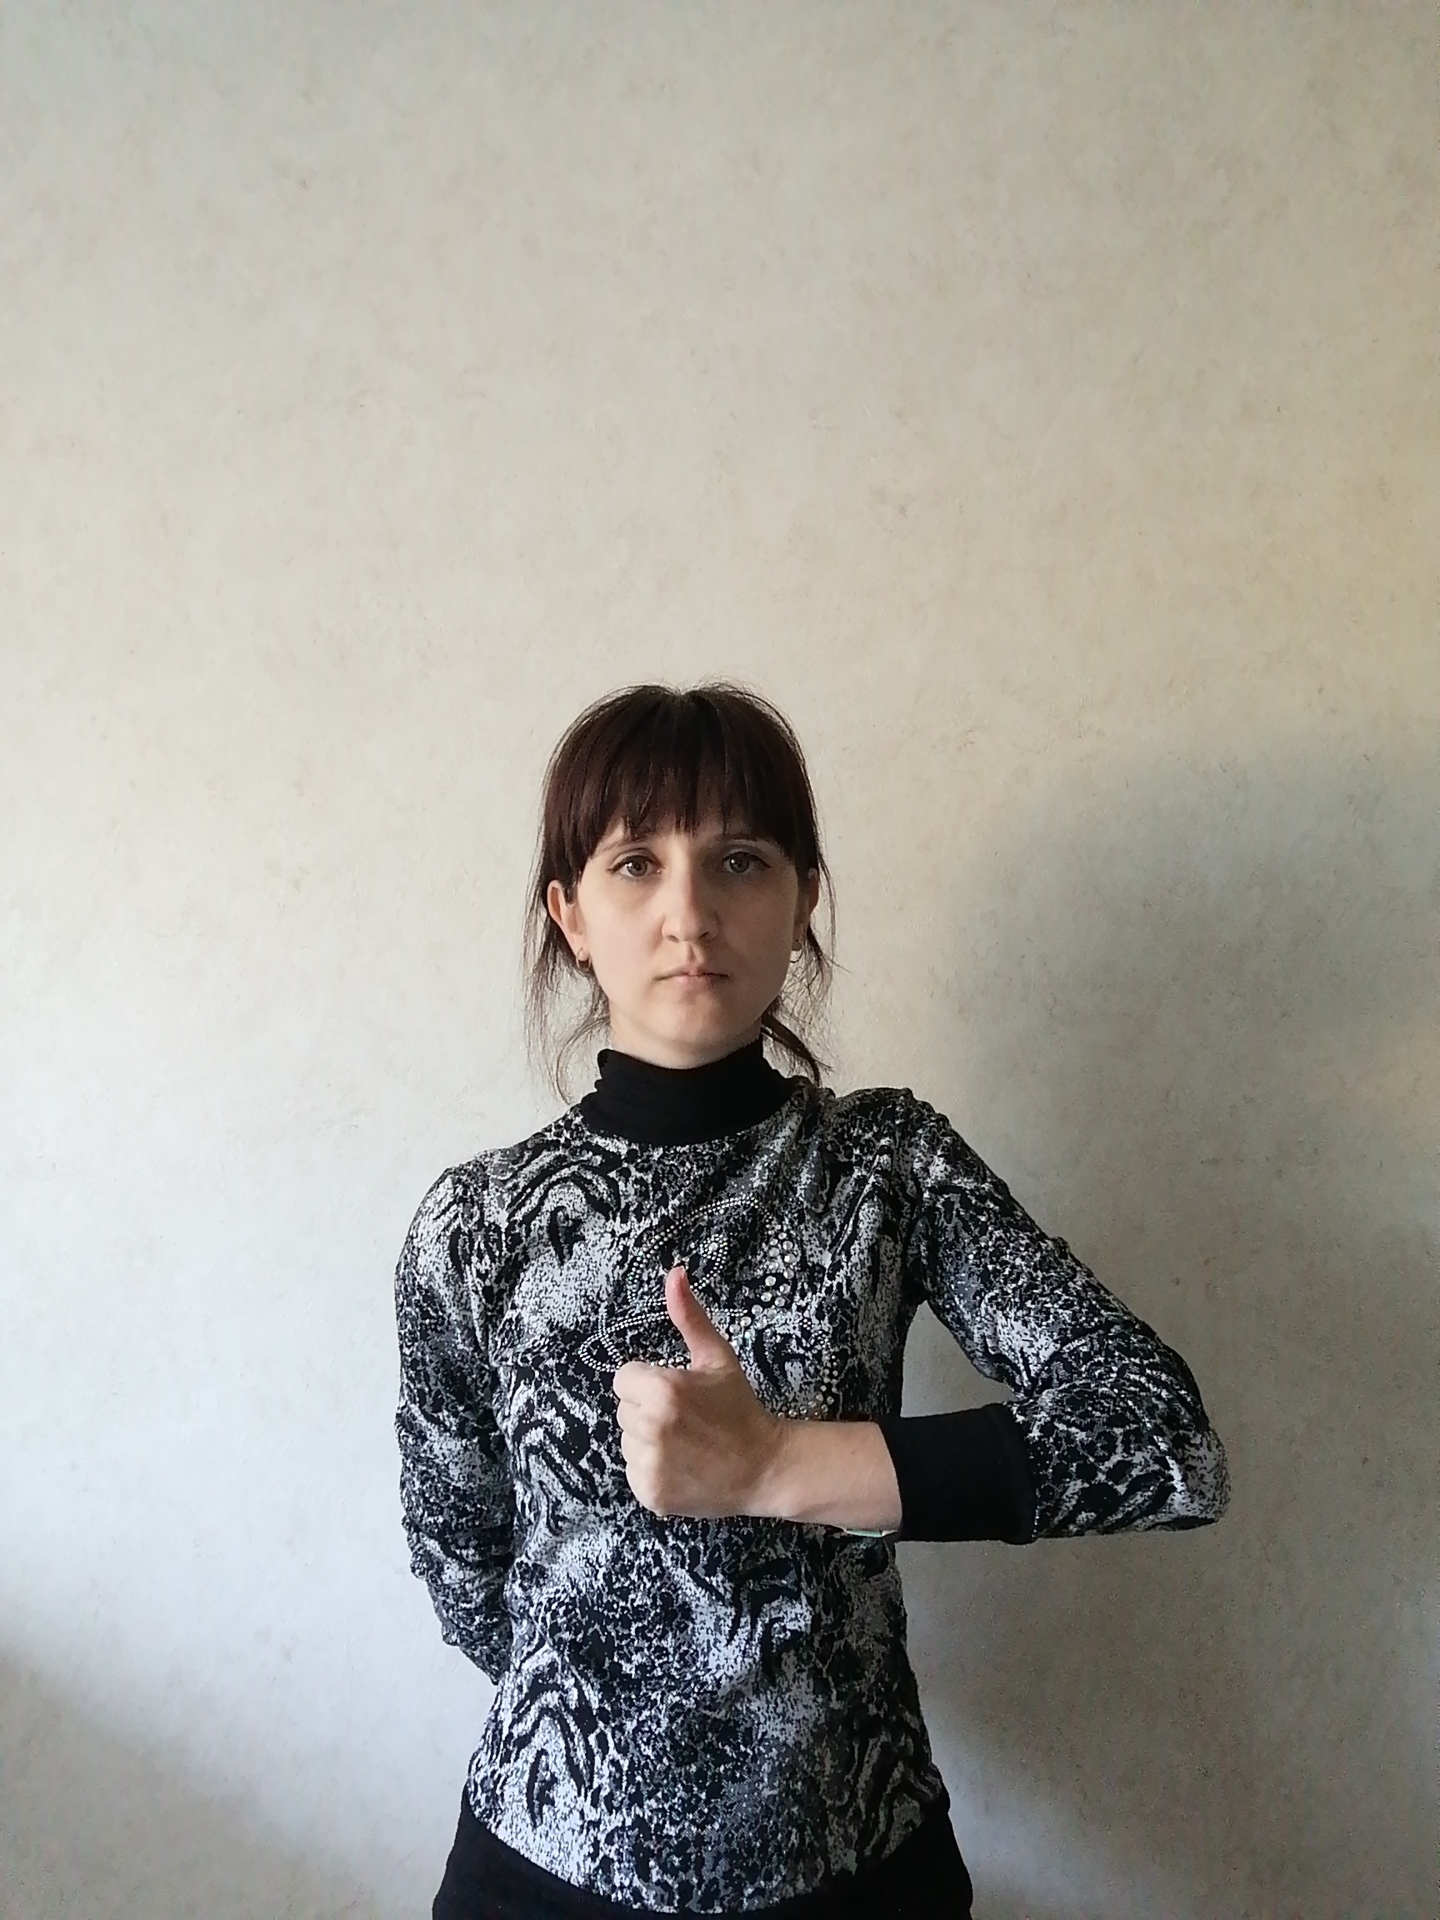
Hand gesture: like